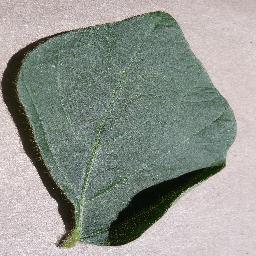
Label: Soybean___healthy